Salute

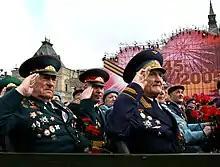
Soviet veterans saluting in the 2005 Moscow Victory Day Parade

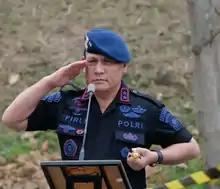
An Indonesian National Police general giving a salute

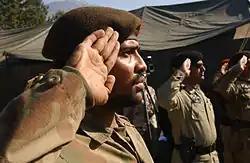
Pakistan army soldiers saluting British-style, palms facing outward

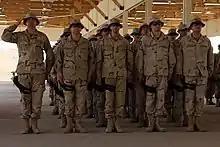
Macedonian soldier saluting on behalf of his men during a performance of the Macedonian national anthem

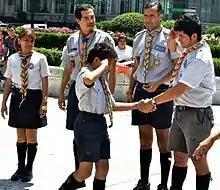
Scouting leader and a new Scout exchange salutes.

A salute is usually a formal hand gesture or other action used to display respect in military situations. Salutes are primarily associated with the military and law enforcement, but many civilian organizations, such as Girl Guides, Boy Scouts and the Salvation Army use formal salutes. Ordinary civilians also salute informally to greet or acknowledge the presence of another person, such as a tip of the hat or a hand wave to a friend or neighbor.